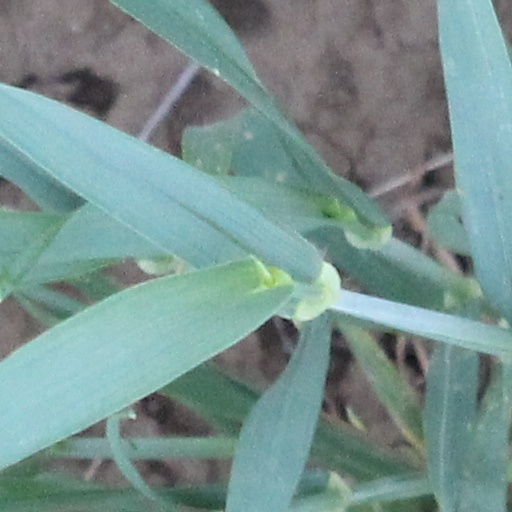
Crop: wheat